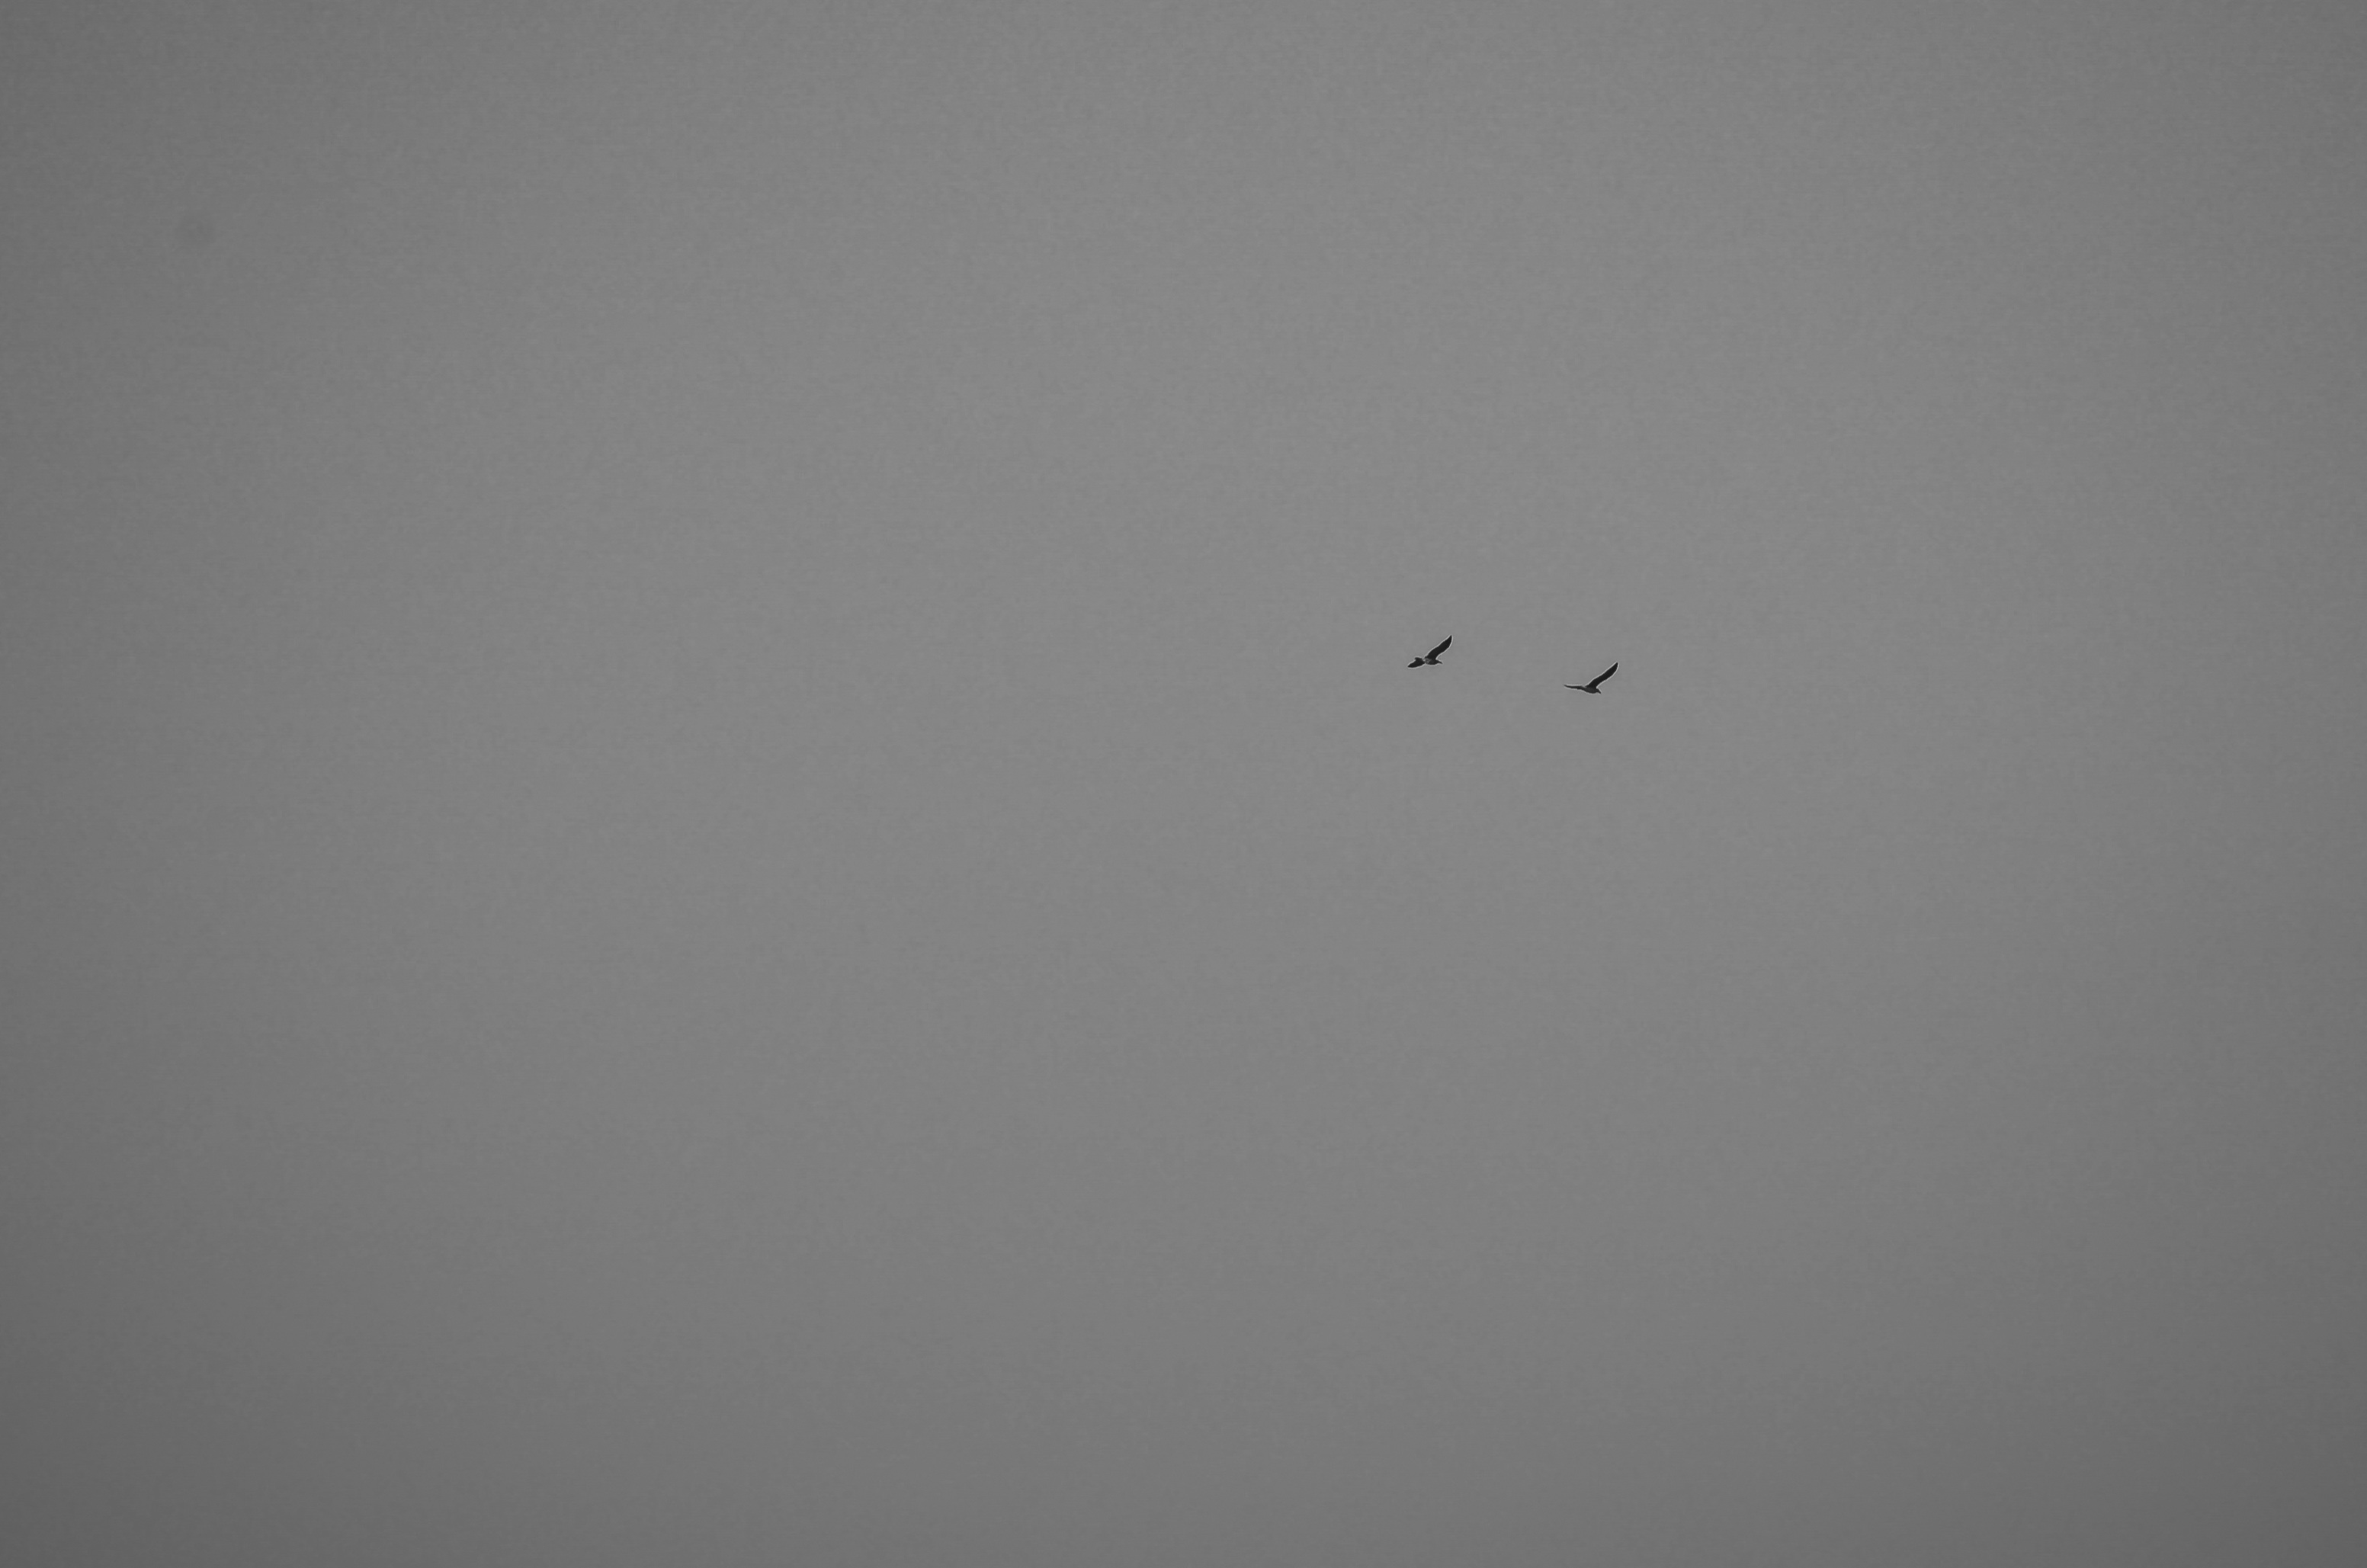
wing, black and white, fog, white, line, monochrome, shape, monochrome photography, atmospheric phenomenon, atmosphere of earth